Gwalia in Khasia

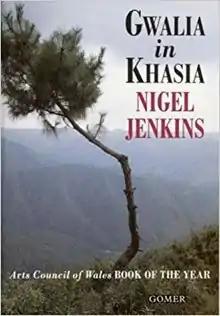
Cover of the second edition (1996)

Gwalia in Khasia is a 1995 travelogue by Welsh author Nigel Jenkins. Published by Gomer, it won the Wales Book of the Year in 1996.